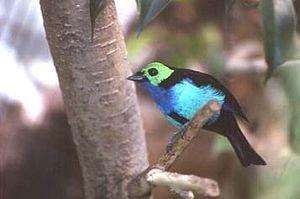
Tangara est un genre d'oiseaux de la famille des Thraupidae, regroupant des espèces nommées Callistes.